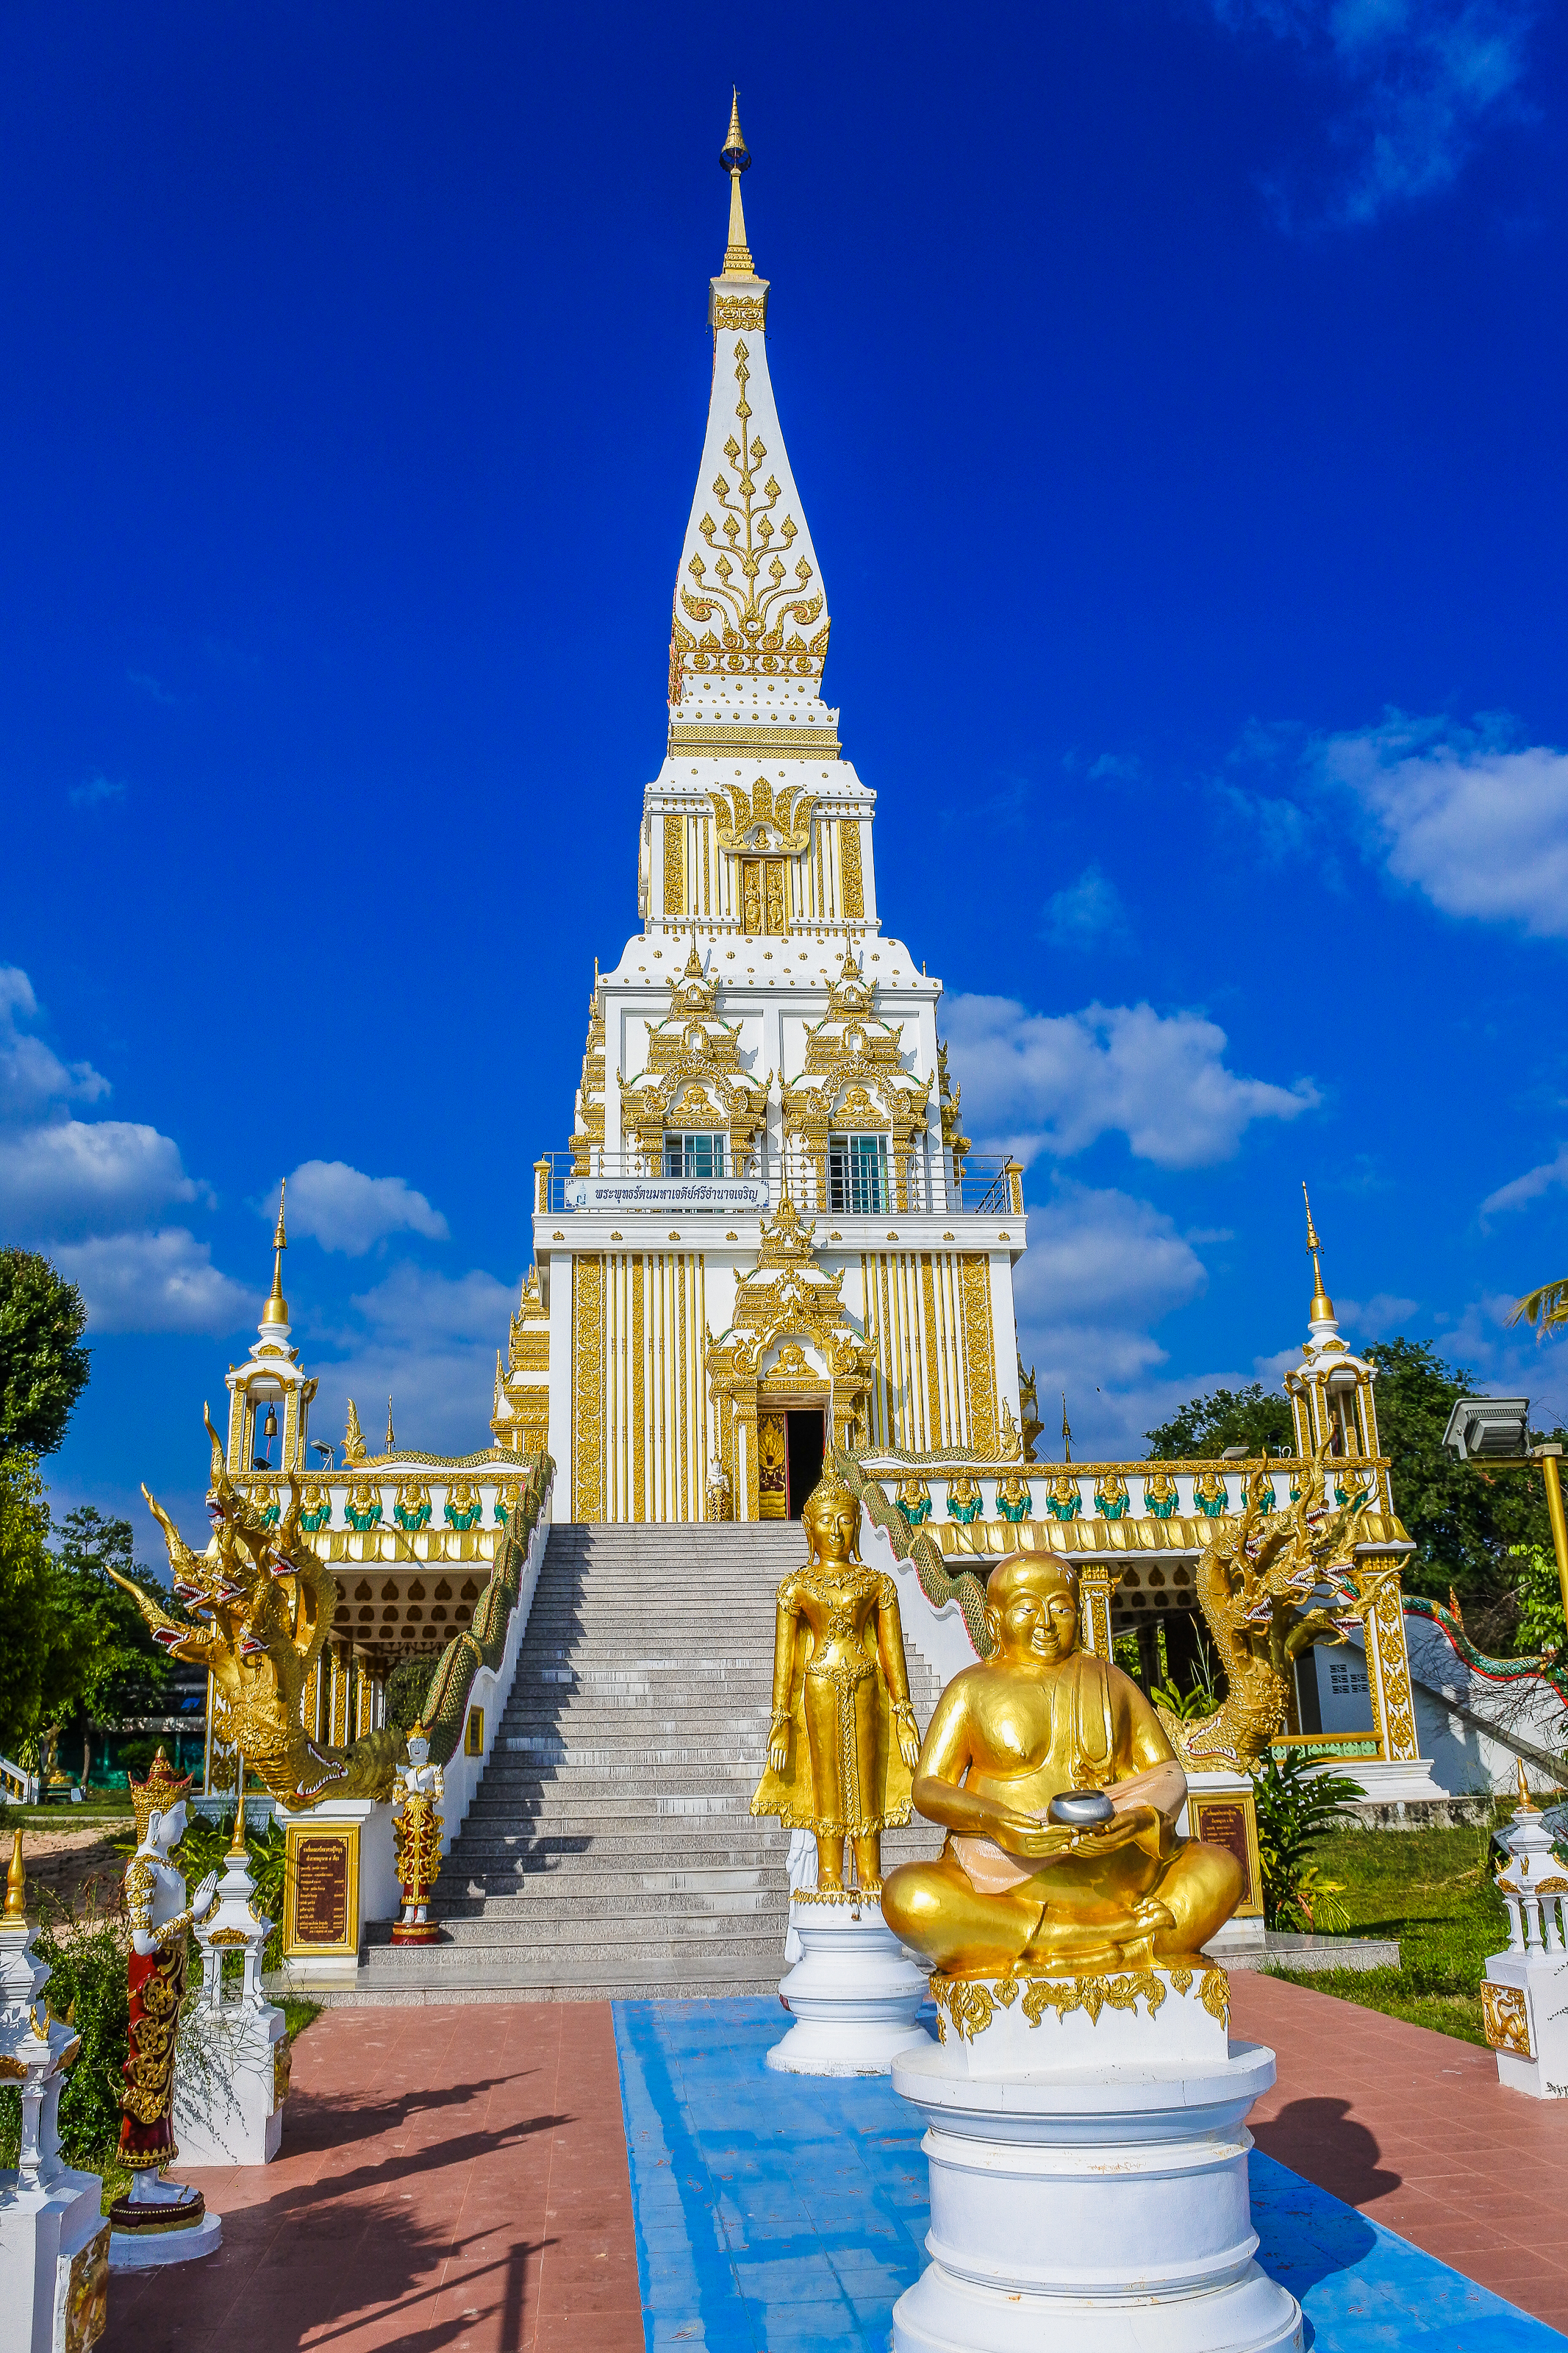
symbol, tourism, scene, gold, buddha, thailand, landmark, architecture, art, historic, asia, asian, bangkok, statue, sculpture, thai, wat, buddhism, ancient, religion, pagoda, traditional, culture, temple, travel, place of worship, sky, building, spire, shrine, tower, historic site, tourist attraction, vacation, world, palace, monastery, leisure, steeple, fictional character